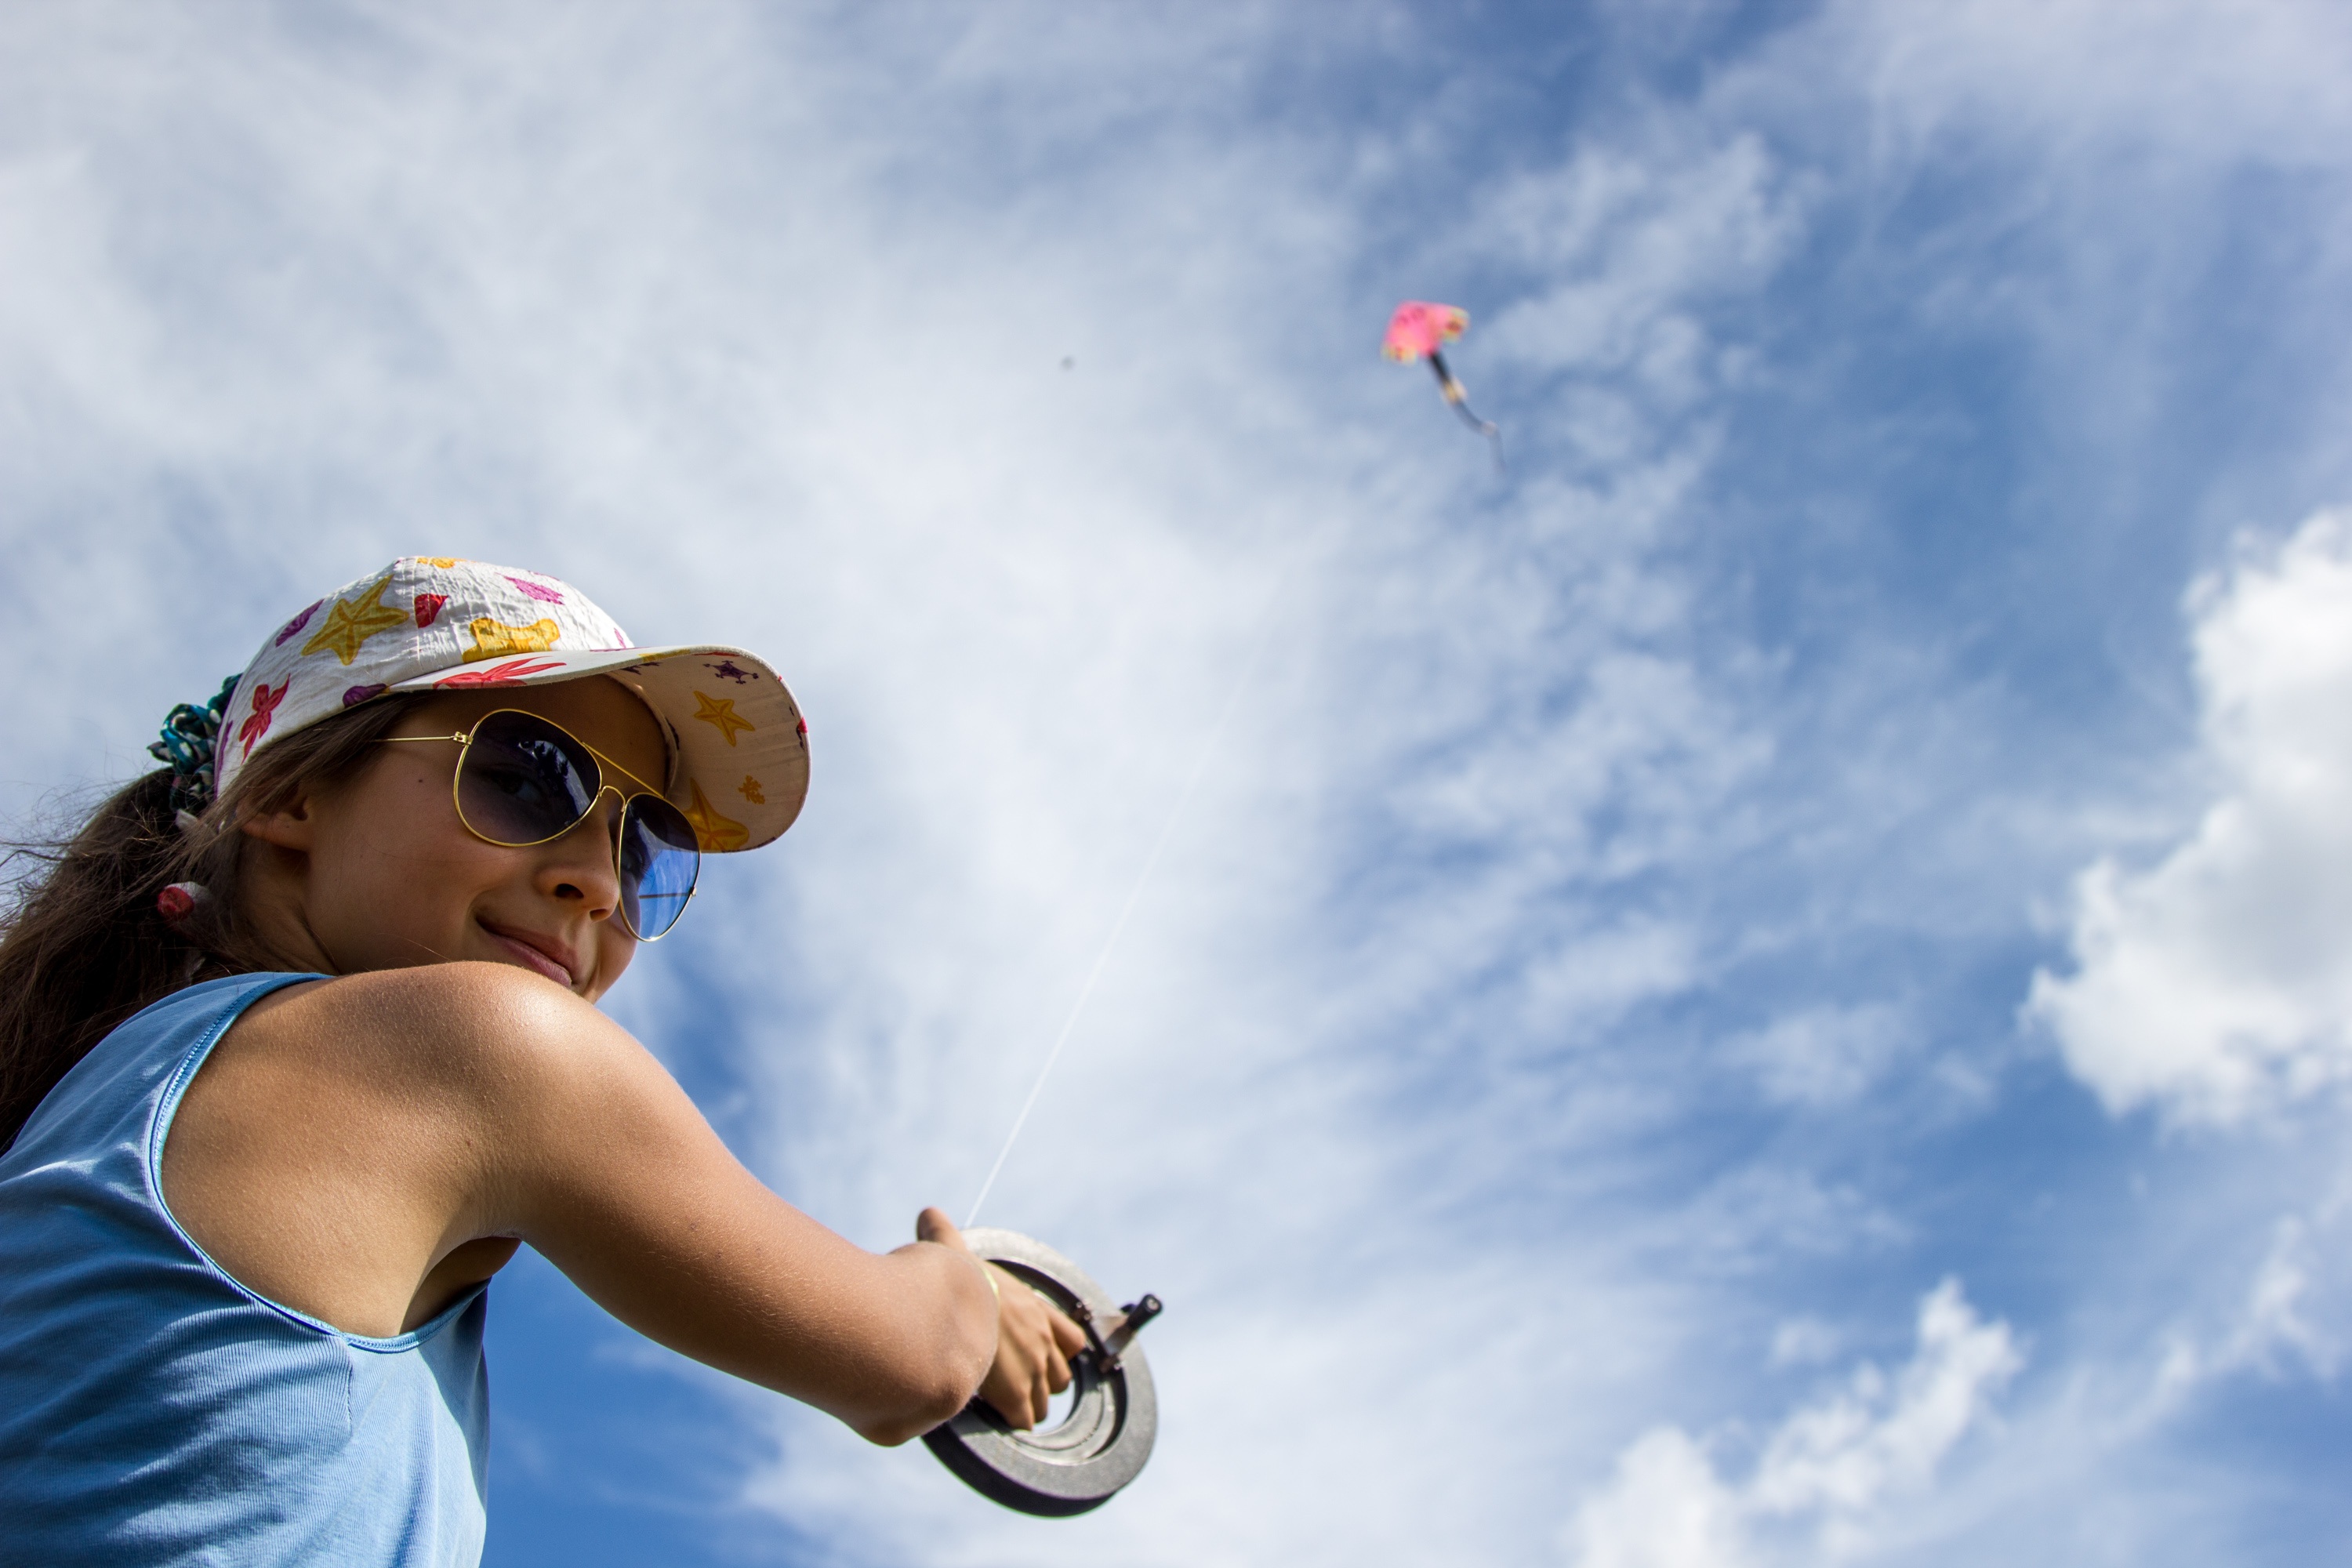
sky, girl, cute, summer, vacation, jumping, kite, blue, extreme sport, toy, childhood, smiling, laugh, stroll, kids, fun, sports, joy, smiles, emotions, parachuting, sunny day, atmosphere of earth, windsports, kite sports